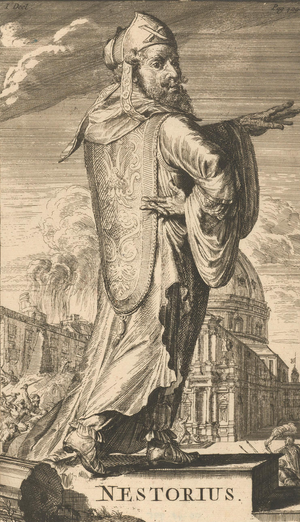
428
Nestorius, som man forestillede sig ham i 1688.
Den persiske konge, Bahram 5., afsatte kong Artashes 4. af Armenien, der havde mistet sin lokale opbakning. Der kom ikke nogen ny konge, og dermed ophørte det armenske kongerige med at eksistere, og blev i stedet en del af Persien, med et vist selvstyre til lokale adelsslægter.